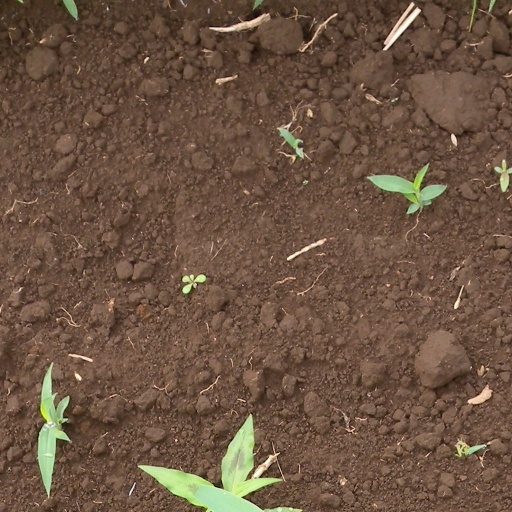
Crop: sorghum